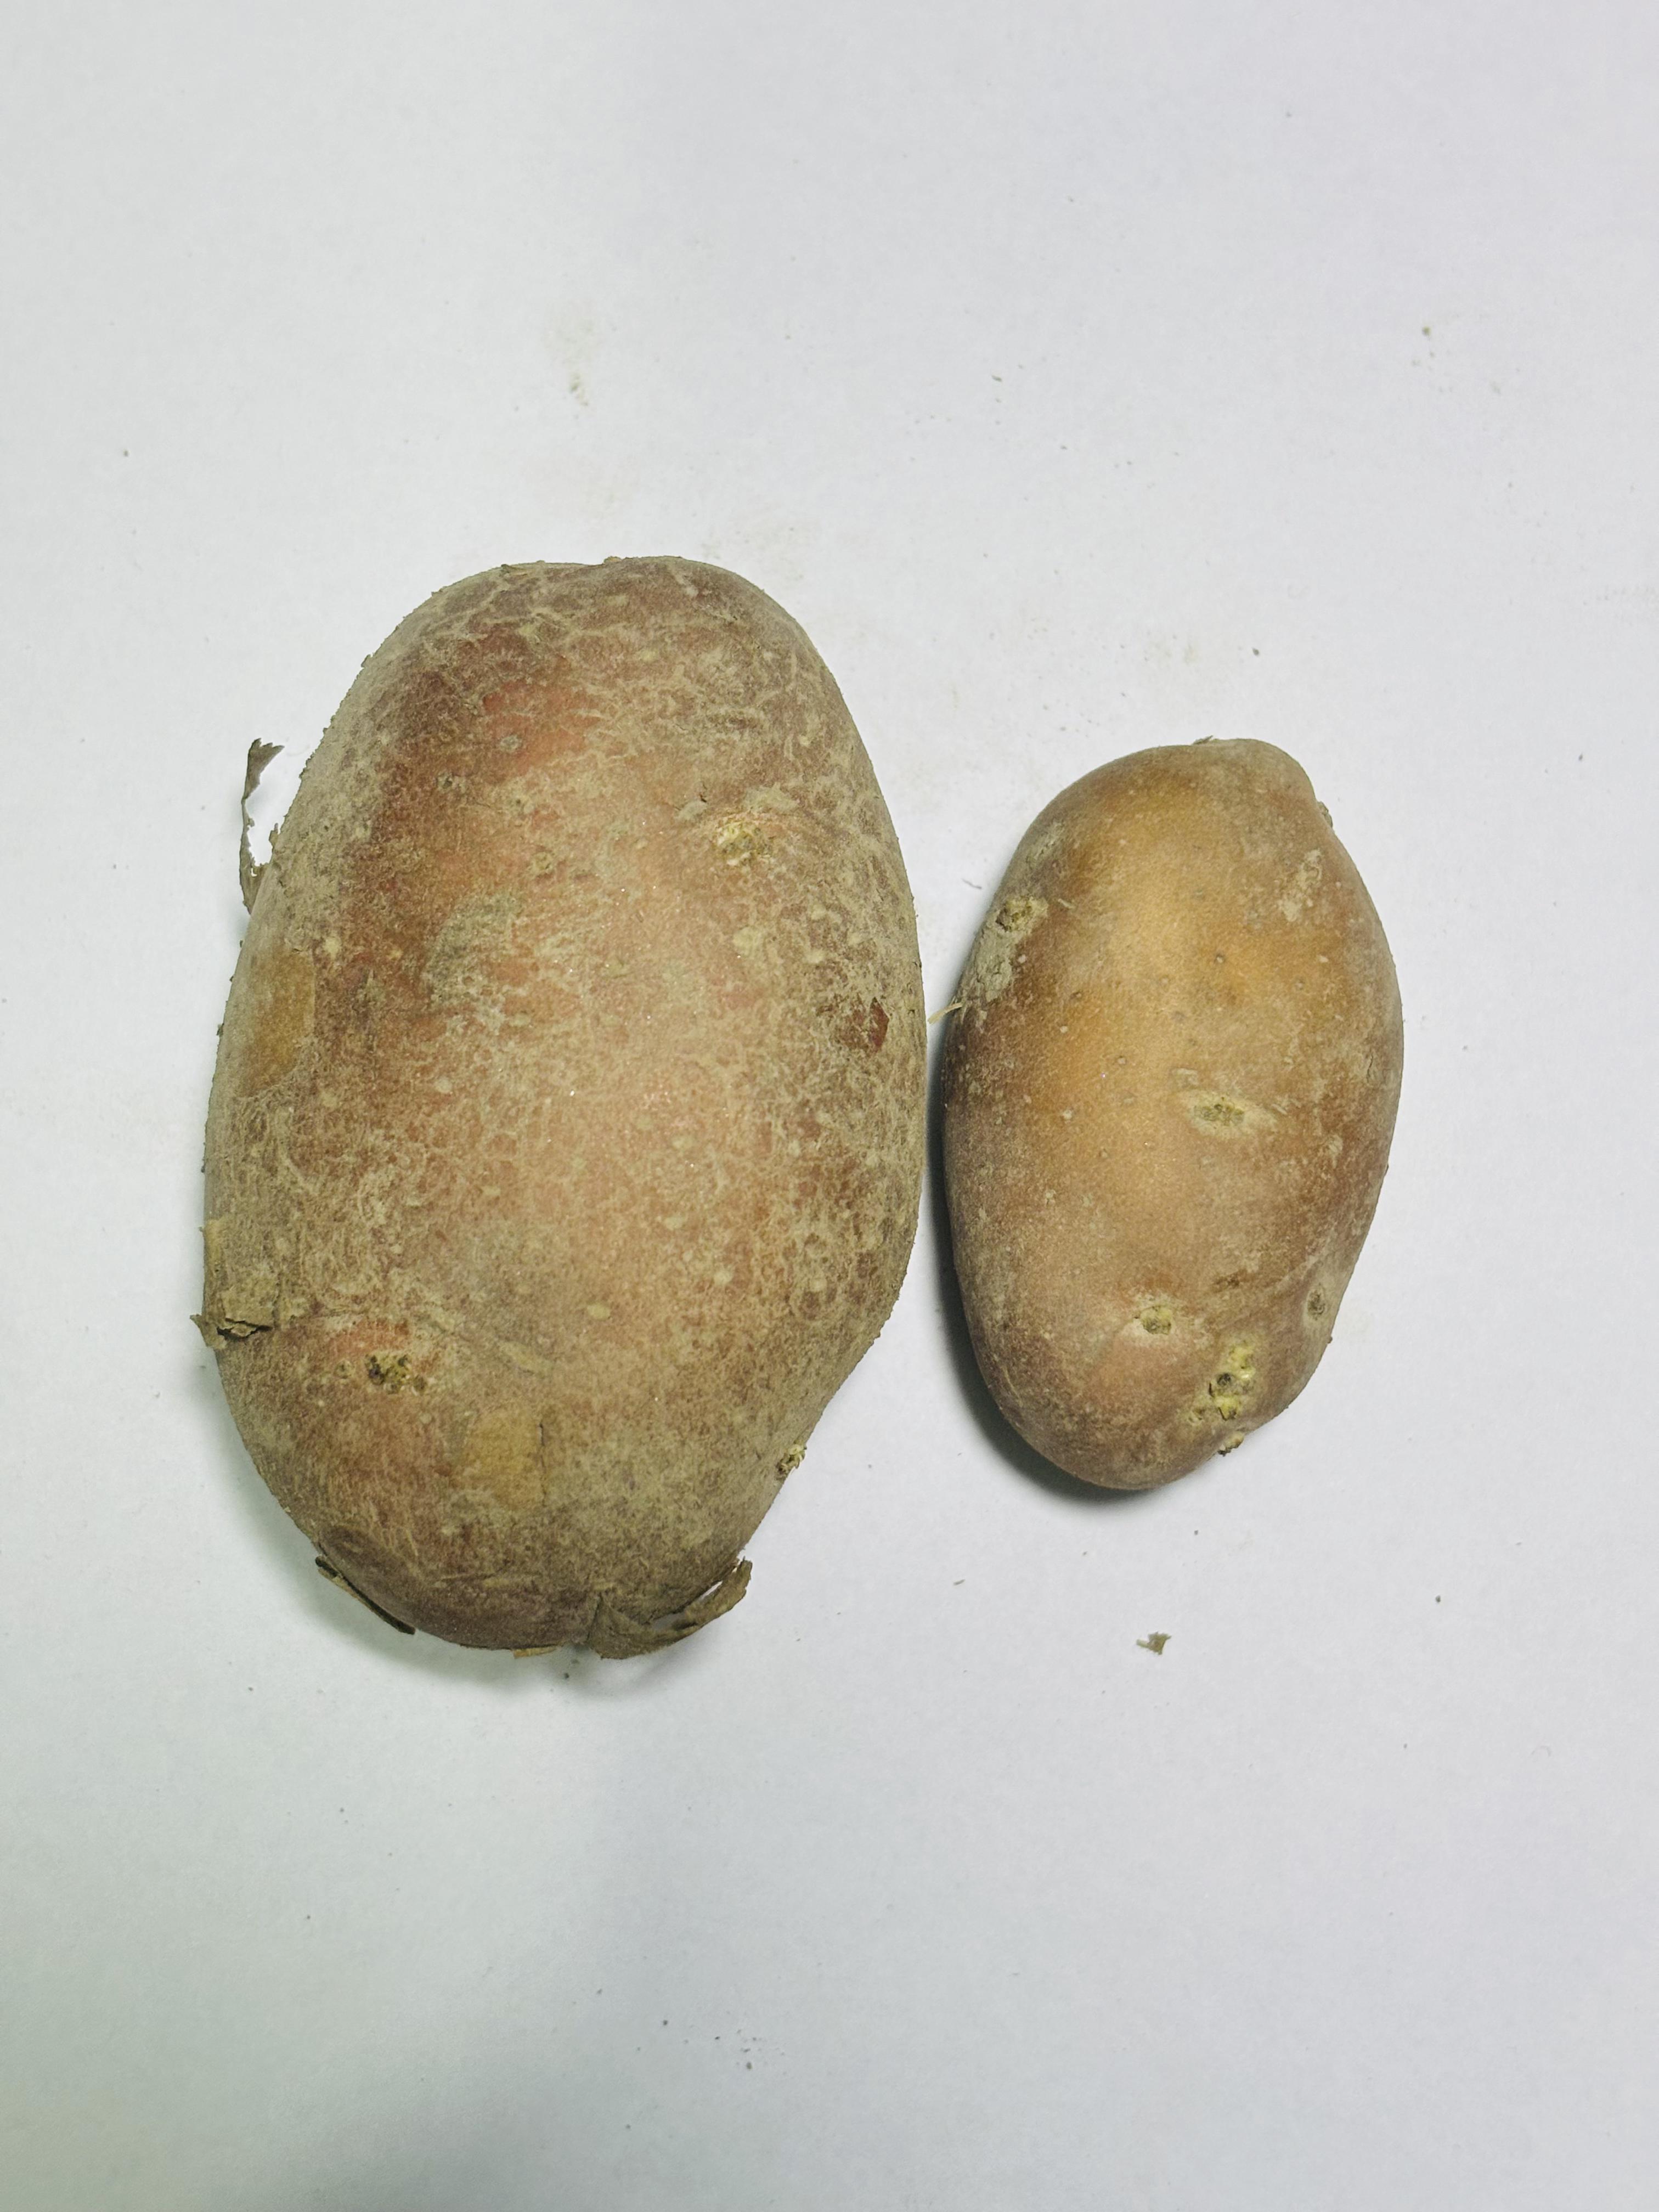
Label: Potato